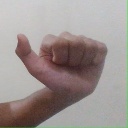
अक्षर: त